Equatoguinean Portuguese

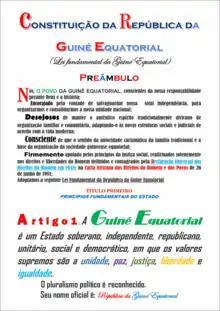
Official Equatoguinean constitutional article in Portuguese

Portuguese navigators were the first Europeans to explore the Gulf of Guinea in 1471. Fernão do Pó located the island of Bioko on European maps that year, looking for a route to India, which he named Formosa (however, it was initially known by the name of its discoverer).